Immortal Bird

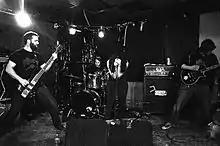
Immortal Bird in Minneapolis, Minnesota, 2015

Immortal Bird is an American blackened death metal band made up of Rae Amitay, John Picillo, Nate Madden and Matt Korajczyk. They are from Chicago, Illinois. Their music is influenced by grindcore, progressive metal, and post-metal. The band was formed in 2013 with the intention of being a recording project, but has evolved into an actively touring and collaborative group.